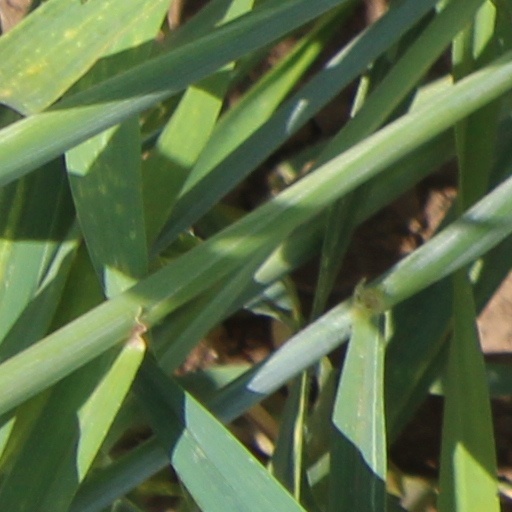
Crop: wheat